HMS Ark Royal (R09)

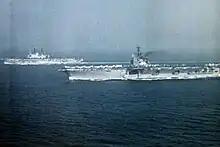

"Ark Royal" participated in many exercises as part of the British fleet and NATO (North Atlantic Treaty Organization) squadrons, but saw no combat duty. She was not involved in the Suez Crisis in Egypt of 1956, about a year after her commissioning; she was on her way there when she ran a main propeller shaft bearing, and had to return to Devonport for a major refit. "Eagle" replaced her at Suez. In 1963, she carried out trials for a new type of Vertical/Short Take Off and Landing (V/STOL) aircraft, the Hawker P.1127, which later developed into the Hawker Siddeley Harrier. The same aircraft, now having been redesigned and developed as the British Aerospace Sea Harrier, was later accepted as the primary strike capability of the future third and last "Ark Royal" from 1980 onwards.